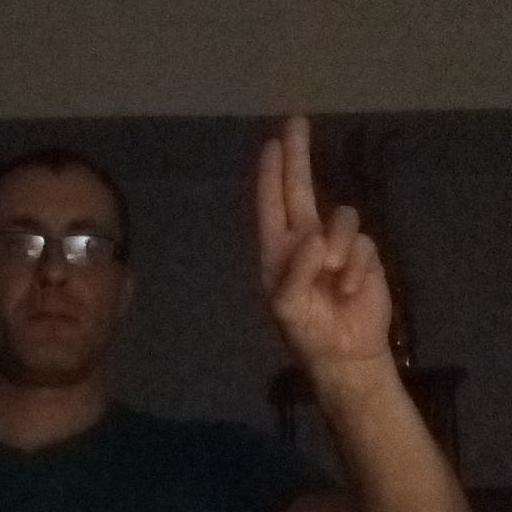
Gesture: two_up